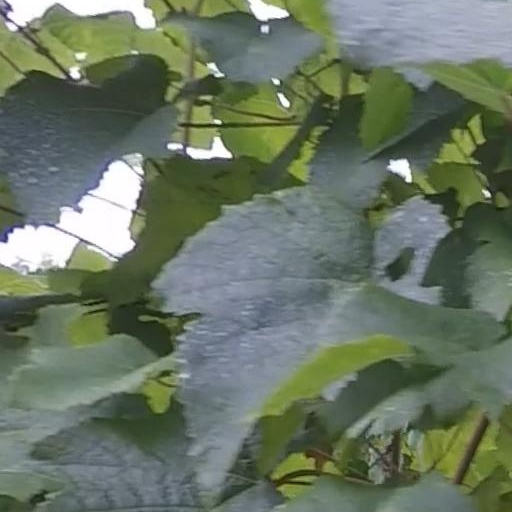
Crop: grape